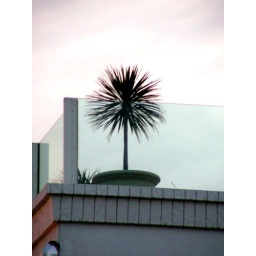
Some poor plant, looking longingly out over the ocean from the roof of the seabaths